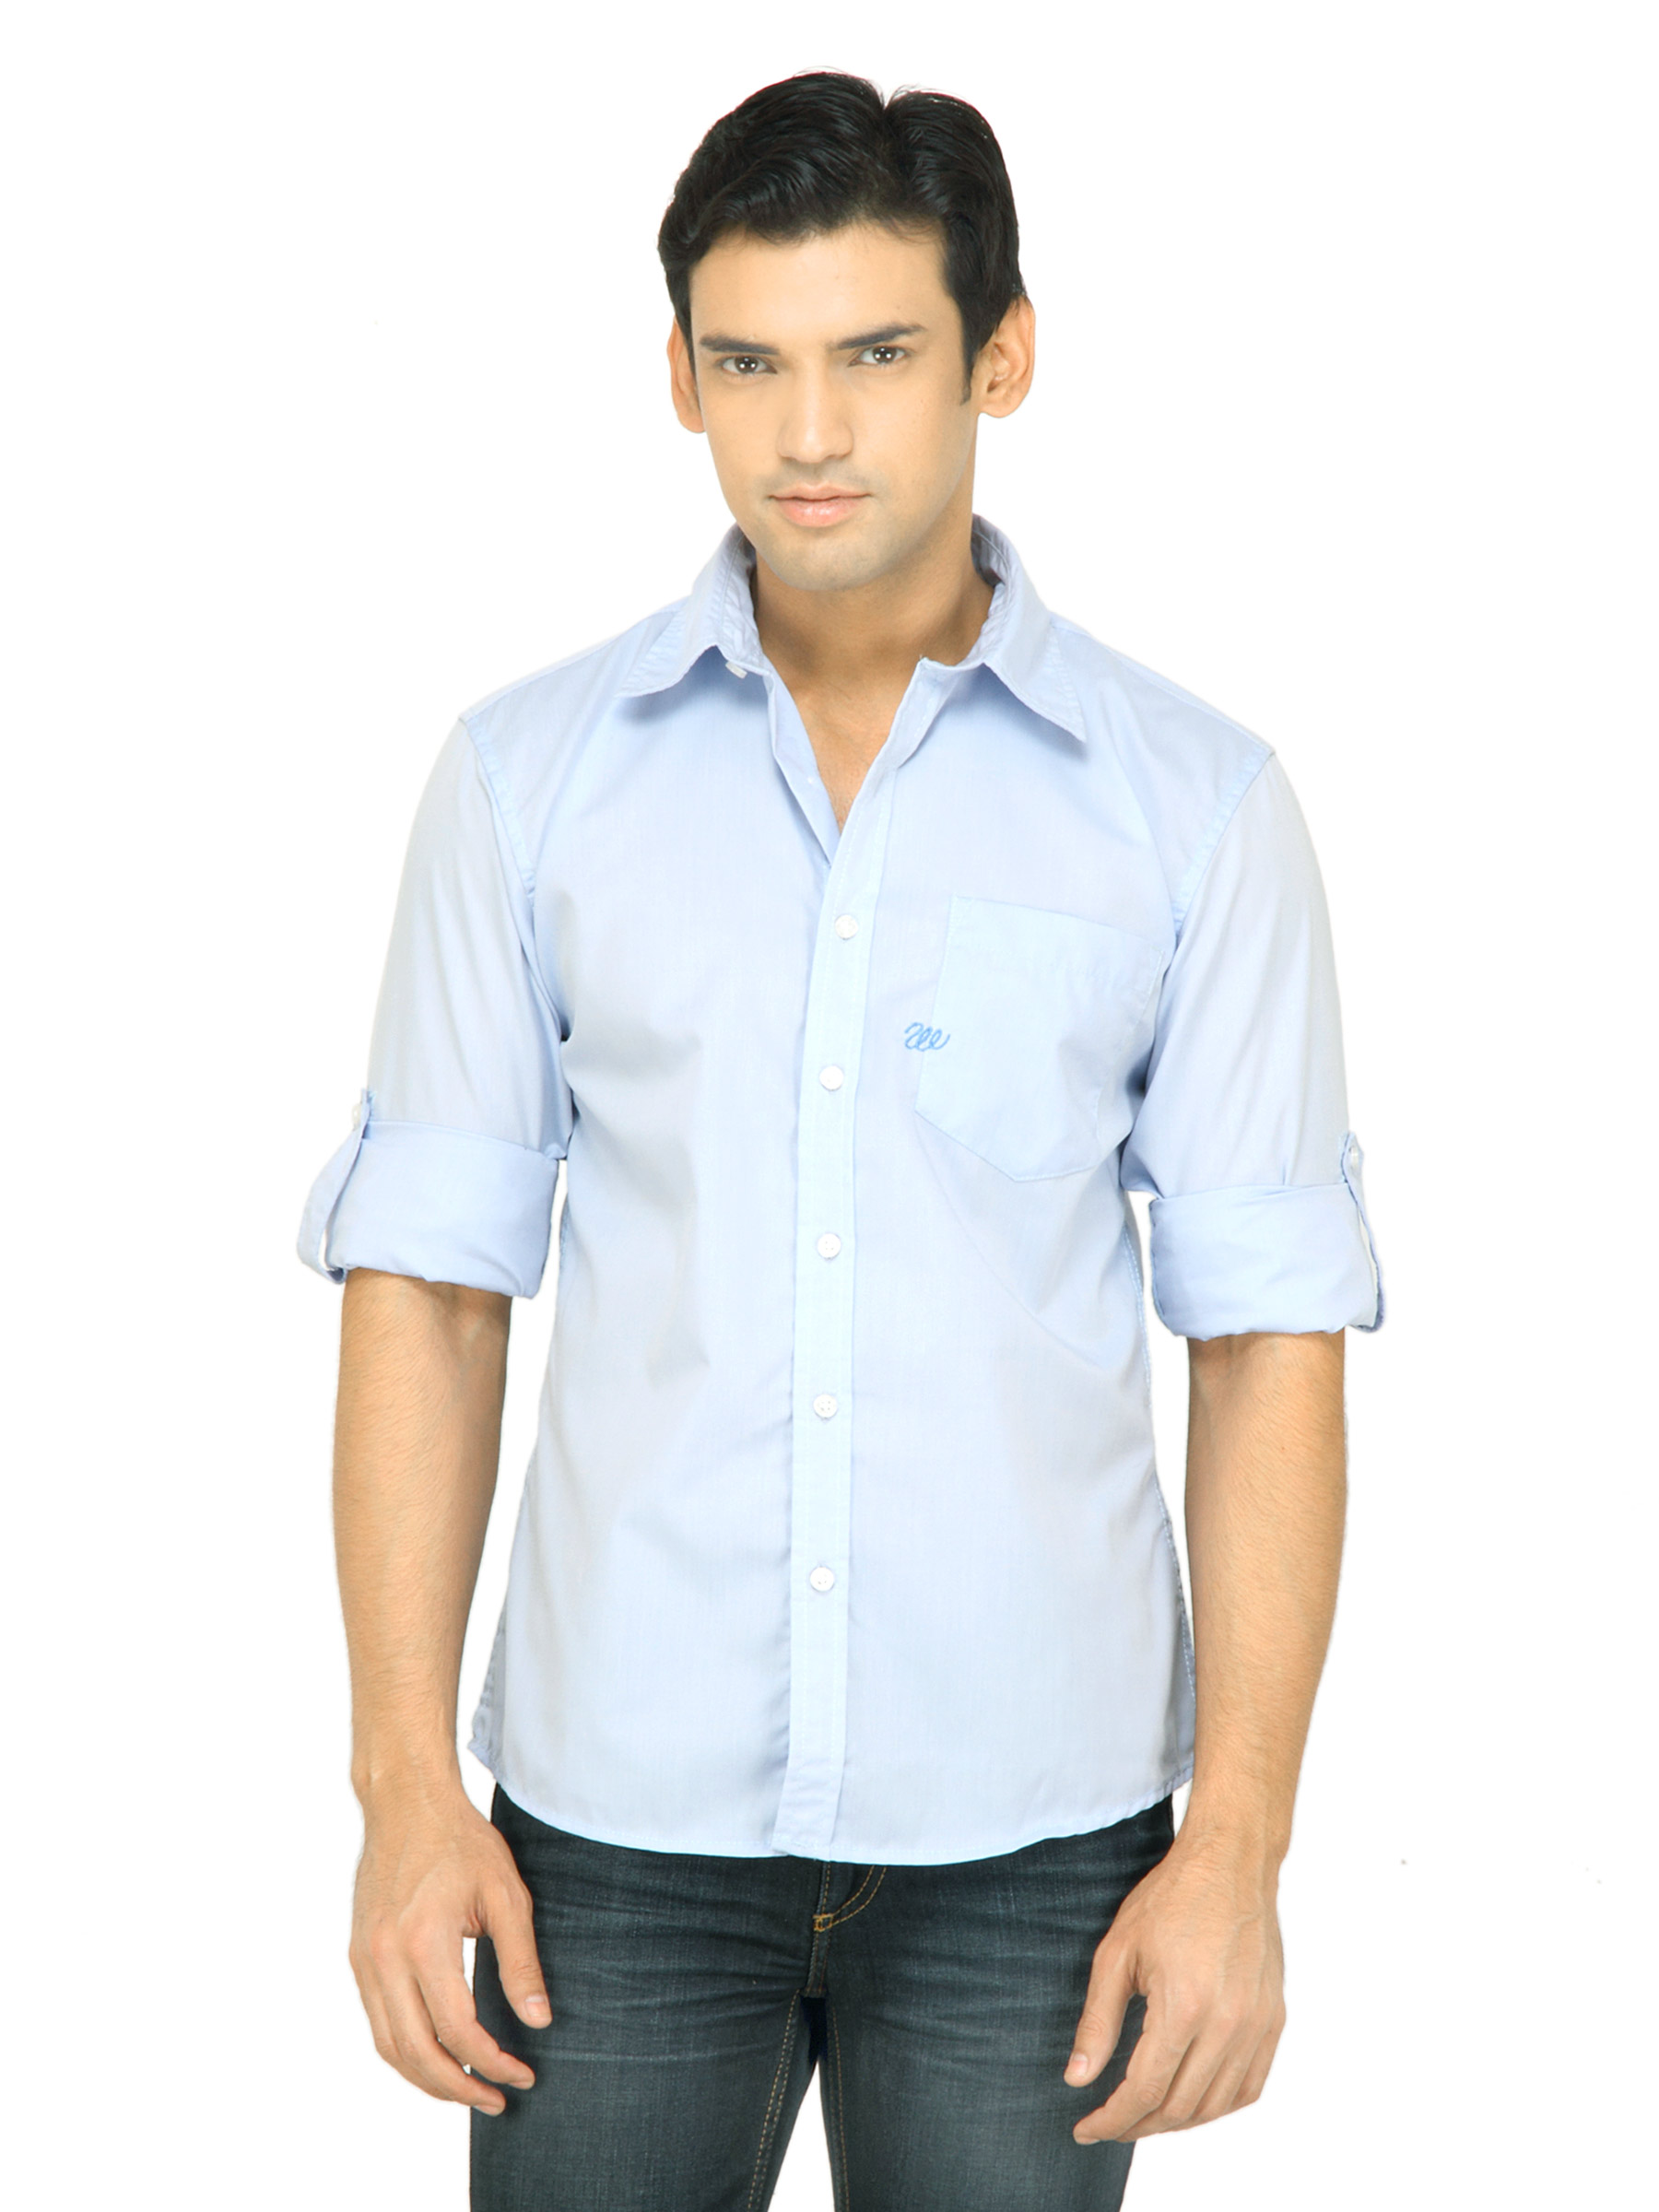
Wrangler Men Solid Chambray Blue Shirt
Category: Apparel / Topwear / Shirts
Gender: Men
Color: Blue
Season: Fall 2011
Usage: Casual